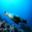
Label: seal